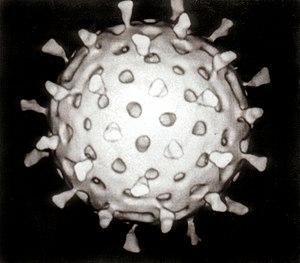
Un virus est un agent infectieux nécessitant un hôte, souvent une cellule, dont il utilise le métabolisme et les constituants pour se répliquer. Le nom virus a été emprunté au XVIᵉ siècle par Ambroise Paré au latin vīrus, ī, n. La science des virus est la virologie, et ses experts sont des virologues ou virologistes.